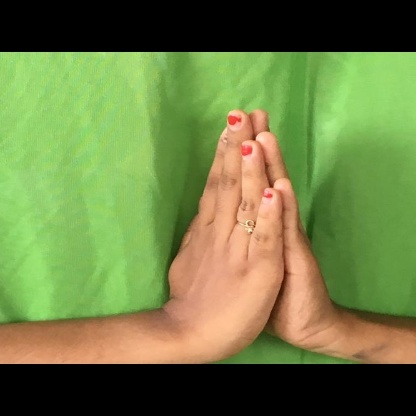
Mudra: Anjali